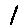
Label: 1